Neonatal seizure

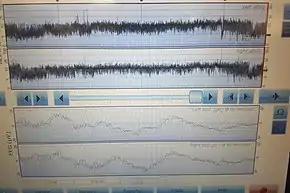
A normal amplitude integrated EEG trace in a term infant who is several days old. The amplitude-integrated trace is in the top half of the screen displaying left- and right-sided traces. There is a normal baseline and upper limit, sleep-wake cycling, and no seizures.

Seizure activity in a neonate is difficult to diagnose, as many seizures have subtle clinical symptoms. Diagnosis relies on a combination of brain monitoring (electroencephalography)(EEG) and observing clinical signs or symptoms of a seizure. EEG may be continuous or intermittent, and it may also be combined with video recording of the infant to correlate any seizure movements with EEG recordings.